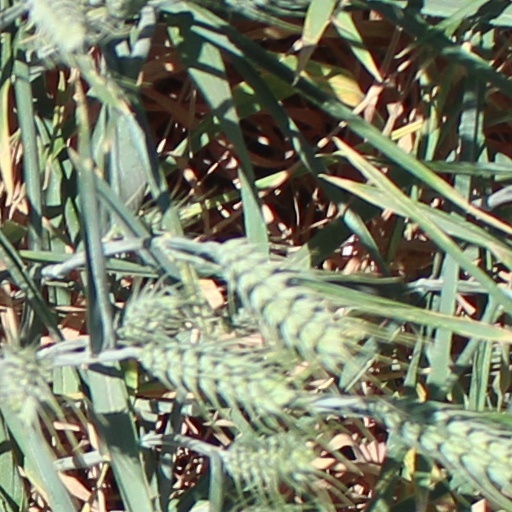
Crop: wheat